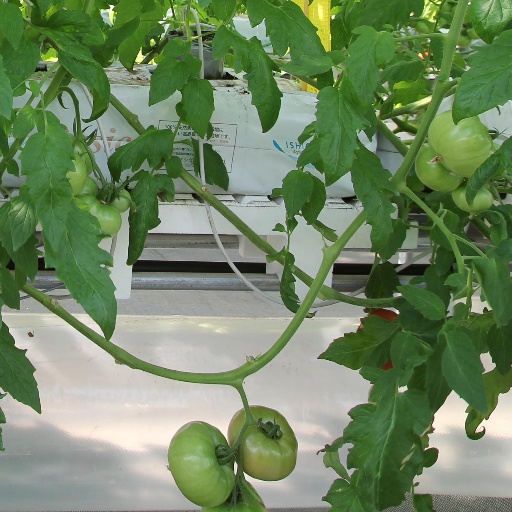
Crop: tomato